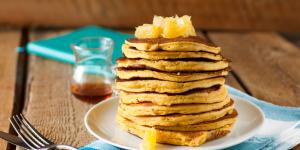
panquecas de zanahoria